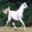
Label: horse